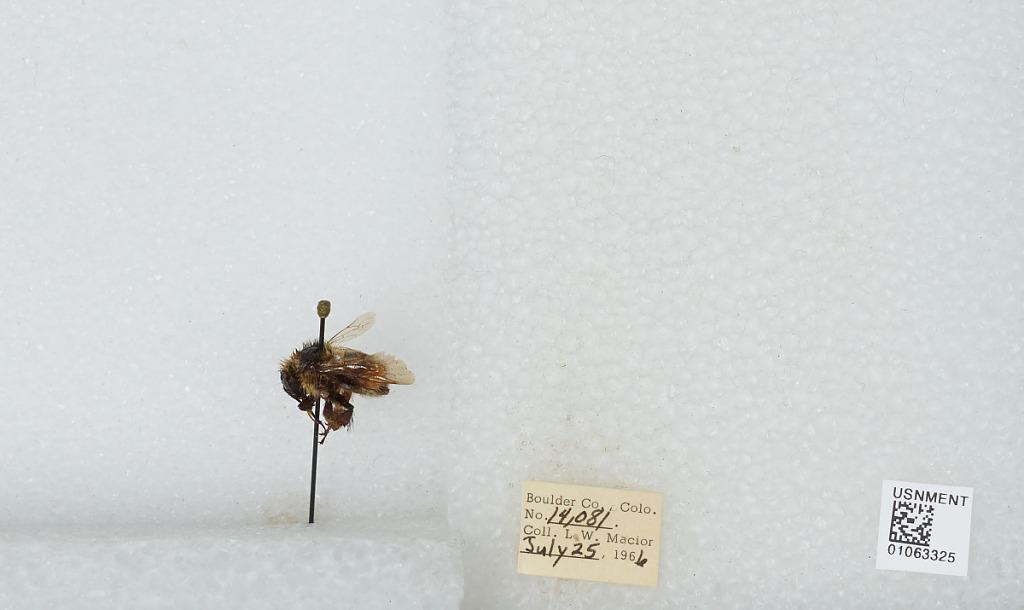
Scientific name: Bombus (Pyrobombus) bifarius Cresson
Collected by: L. Macior
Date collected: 1966-7-25
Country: United States
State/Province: Colorado
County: Boulder
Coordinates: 40.0017, -105.308